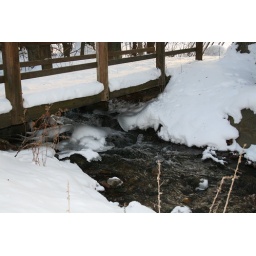
river under the bridge